Mowbraytown Presbyterian Church

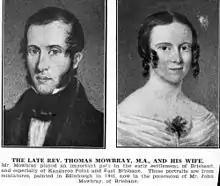
Reverend Thomas Mowbray and his wife Williamina Mowbray, 1841

The former Mowbraytown Presbyterian Church was erected in late 1885 on land donated by Williamina Mowbray, widow of the "father" of Presbyterianism in Queensland, Rev. Thomas Mowbray. In 1851, Mowbray was instrumental in establishing at Grey Street, South Brisbane, Queensland's first Presbyterian church. This building has been demolished, but his name and work is commemorated in the Mowbraytown Presbyterian Church.